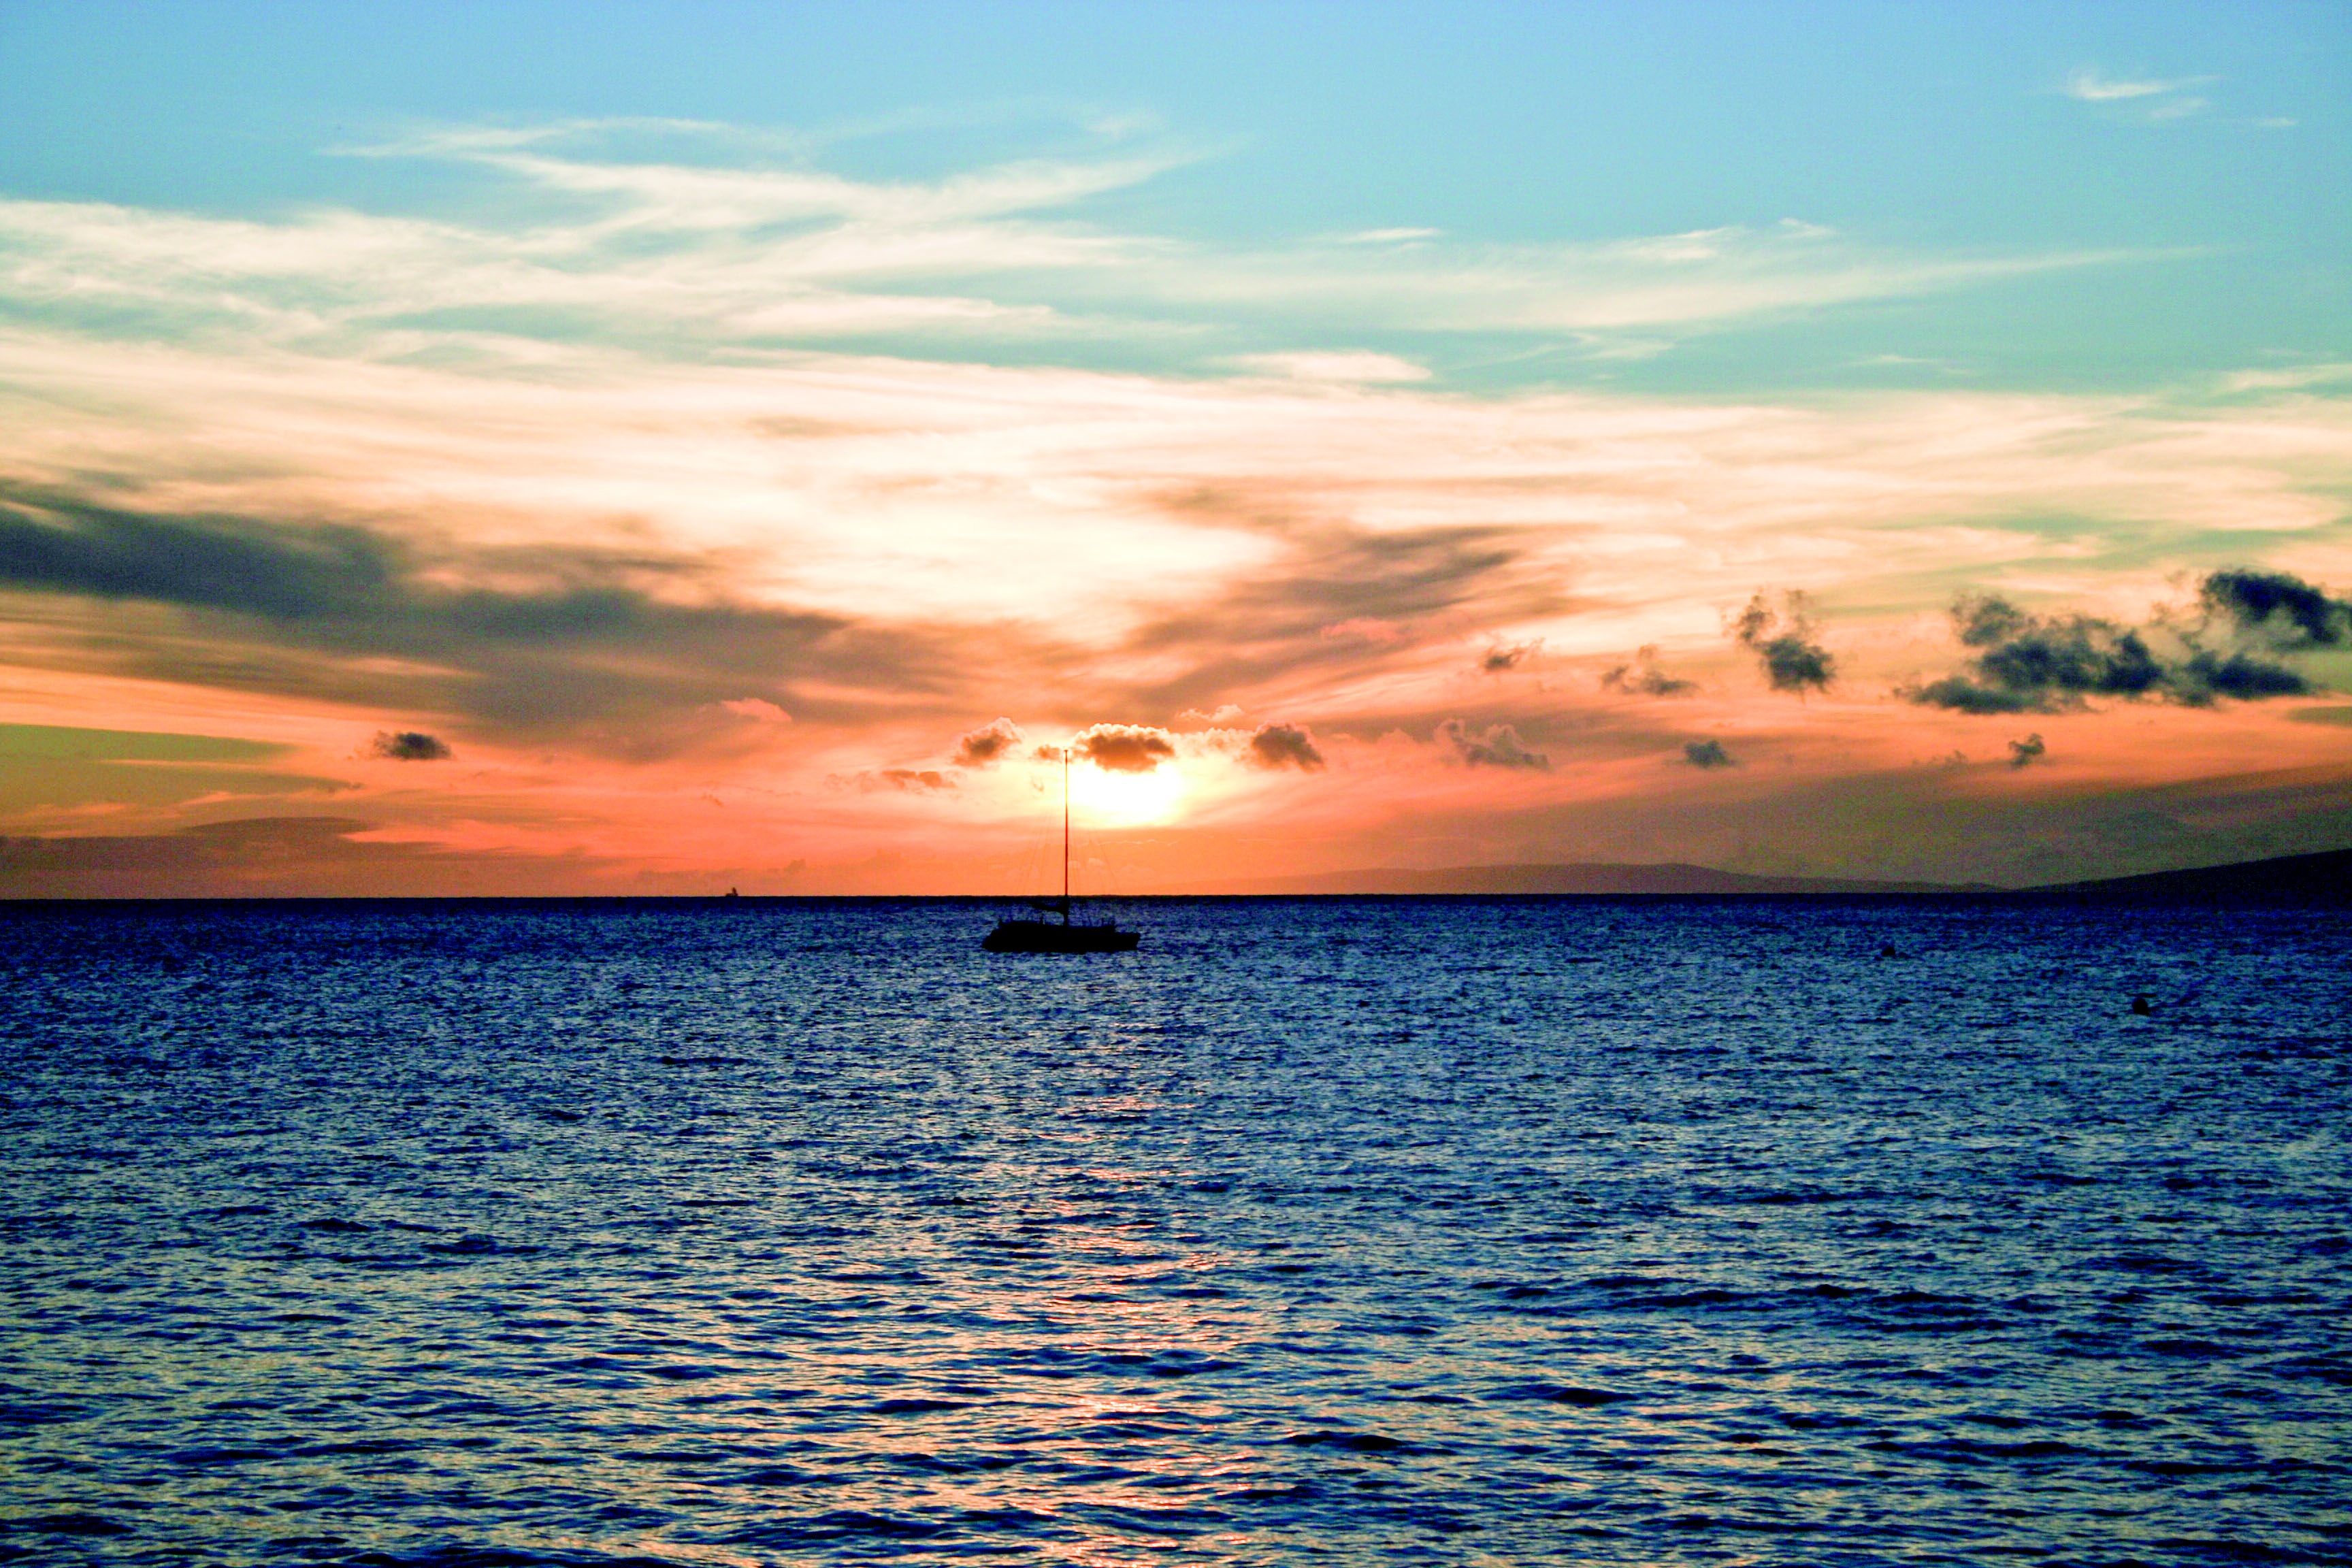
beach, sea, coast, water, nature, ocean, horizon, cloud, sky, sun, sunrise, sunset, boat, sunlight, morning, shore, wave, lake, dawn, dusk, evening, reflection, scenic, bay, blue, leisure, body of water, cape, afterglow, wind wave